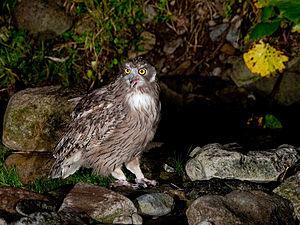
Le Grand-duc de Blakiston, aussi connu en tant que Kétoupa de Blakiston, est une espèce d'oiseaux de la famille des Strigidae. C'est le deuxième plus grand rapace nocturne après le Grand-duc d'Europe. Ce hibou essentiellement piscivore se retrouve dans l'extrême nord-est de l'Asie et au Japon, où il est extrêmement rare et nécessite des mesures de conservation.